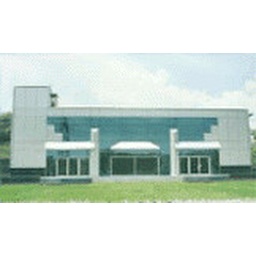
Located in New Delhi, the office campus houses seating capacity of upto 500 software professionals.